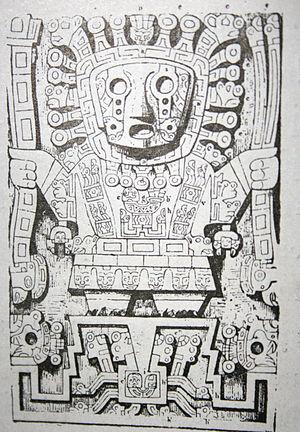
Dieu-Soleil, bas-relief central de la porte monolithe de la porte du soleil à Tiahuanaco (Tiwanaku), dessiné par Charles Wiener
Charles Wiener, né le 25 aout 1851 à Vienne et décédé le 3 décembre 1913 à Rio de Janeiro, est un explorateur et diplomate français.
Le Temple du Soleil est le quatorzième album de la série de bande dessinée Les Aventures de Tintin, créée par le dessinateur belge Hergé. L'histoire constitue la seconde partie d'un diptyque qui débute avec Les Sept Boules de cristal.